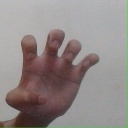
अक्षर: झ